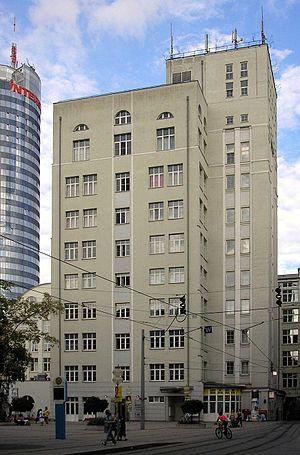
Friedrich Pützer est un universitaire, architecte et urbaniste allemand, ayant contribué à l'édification de plusieurs églises protestantes, et s'étant impliqué dans la préservation des monuments.